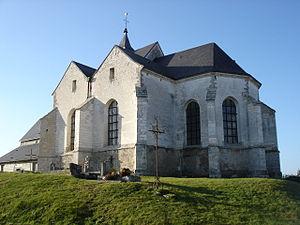
Eglise Saint Etienne de Villeseneux, Marne, France